A Little Chaos

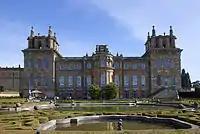
Landscape scenes were shot at Blenheim Palace.

On 17 January 2013, it was announced that Winslet and Matthias Schoenaerts had been cast in the lead roles. Rickman had Winslet in mind for the lead role of Sabine de Barra and continued with her when two weeks into shooting, Winslet announced that she was pregnant. In addition to director, Rickman took the role of King Louis XIV. He explained that "the only way I could do it was because in a way, he's like a director, Louis, so you kind of keep the same expression on your face. As a director, you see everything somehow. It's like a huge all-encompassing eye that sees everything, and it's able to cherry pick; ‘Move that,’ ‘Don't do that,’ ‘Do it this way,’ ‘Change this colour.’ And I don't know where that comes from, but it does, once you're given the job, and I have a feeling Louis probably would've been a great film director."